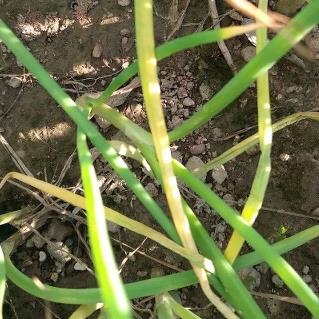
Crop: Onion
Condition: alternaria-d